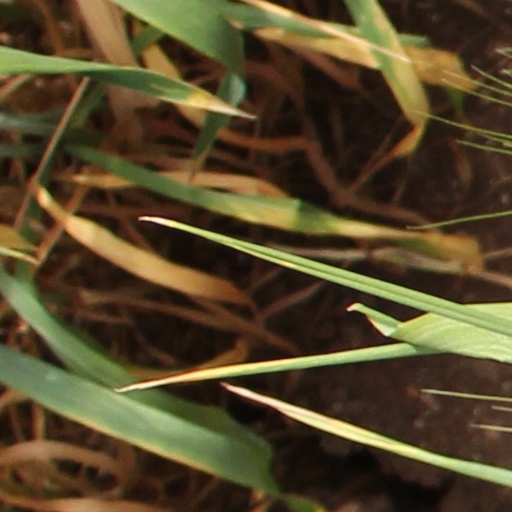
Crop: wheat